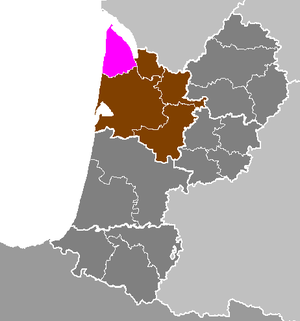
Cet article recense les monuments historiques de l'arrondissement de Lesparre-Médoc, dans le département de la Gironde, en France.
L'arrondissement de Lesparre-Médoc est une division administrative française, située dans le département de la Gironde, en région Nouvelle-Aquitaine.